N'Zi Region

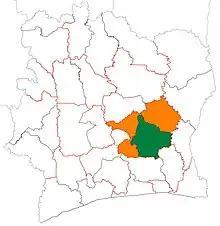
N'Zi Region (green) upon its creation in 2011. N'Zi retained these boundaries until 2012, when it was divided to create Moronou Region.

In 2012, N'Zi Region was divided to create Moronou Region. Arrah, Bongouanou, and M'Batto Departments were removed from N'Zi and became the departments of Moronou.